Ecological station (Brazil)

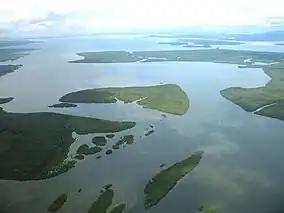
Ilha do Sambaqui. Guaraqueçaba Bay

An ecological station in Brazil is a type of protected area of Brazil as defined by the National System of Conservation Units (SNUC).